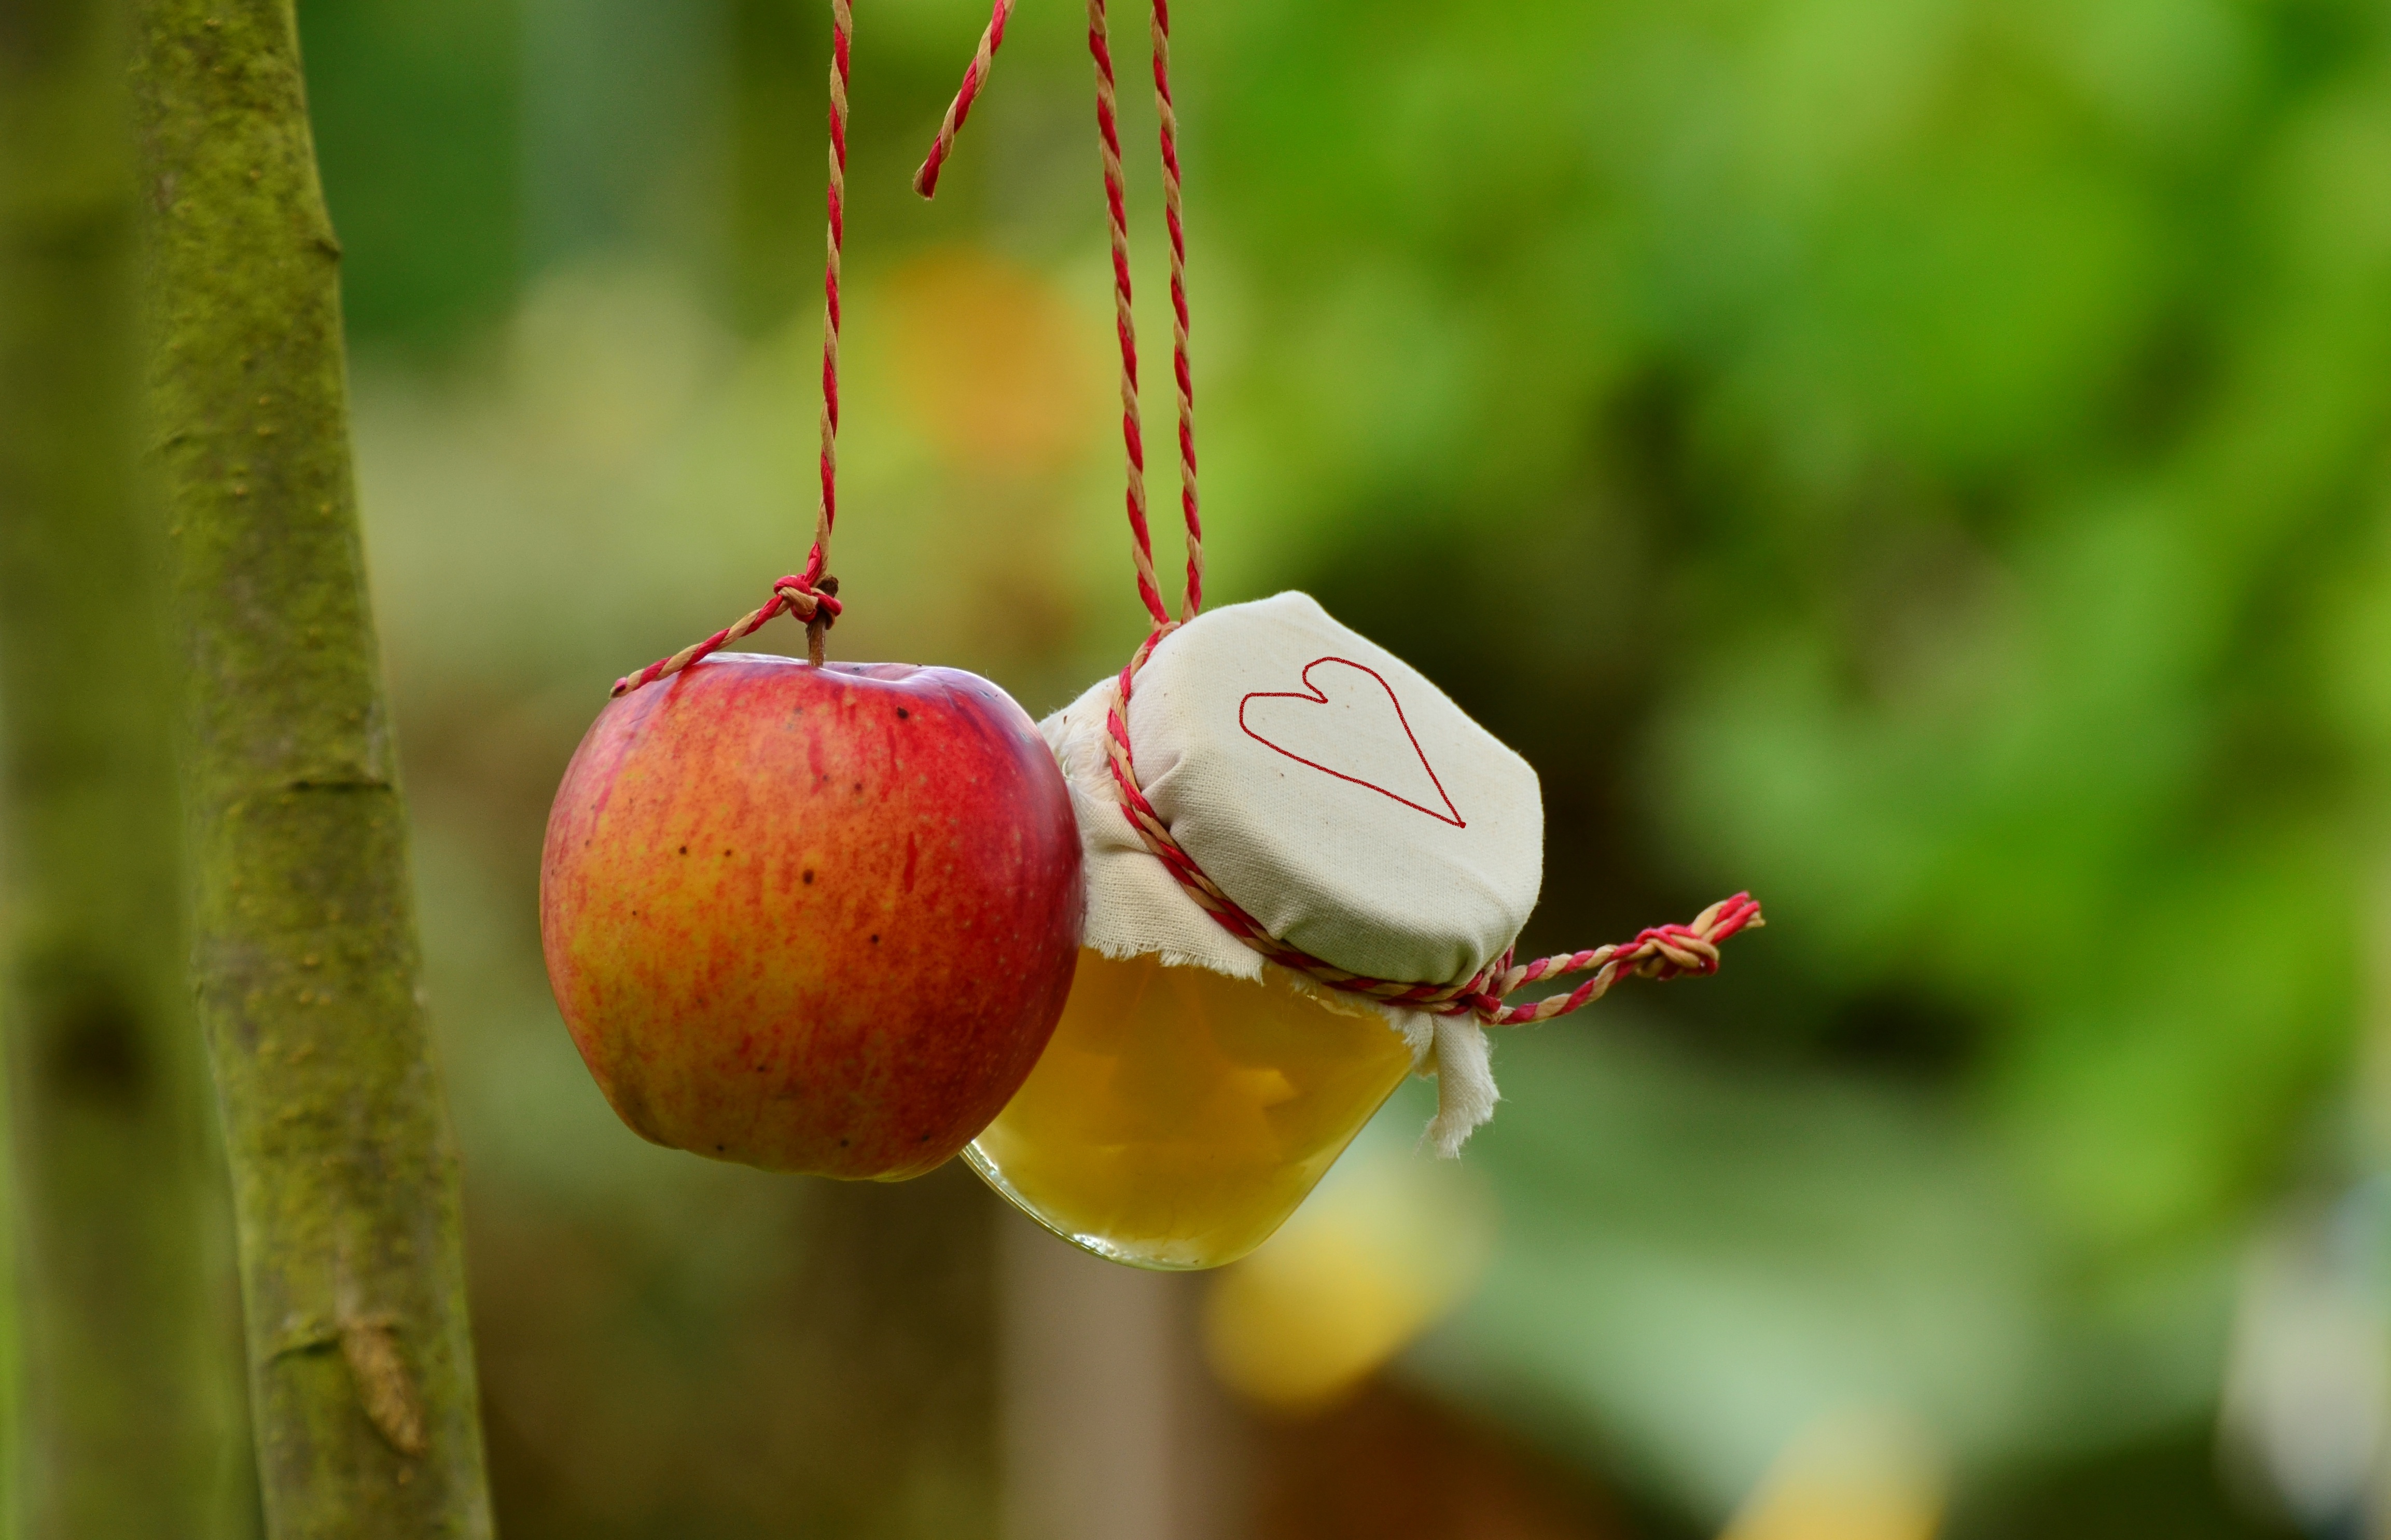
apple, tree, nature, branch, blossom, plant, photography, fruit, leaf, flower, jar, ripe, food, green, harvest, produce, autumn, botany, garden, healthy, flora, close up, fruits, vitamins, frisch, apple tree, rose hip, macro photography, bio, kernobstgewaechs, flowering plant, rose family, apple compote, unsprayed, plant stem, land plant